Thomas Kahlenberg

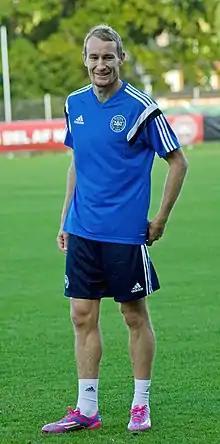
Kahlenberg training with the Denmark national team in 2014

Thomas Zeuthen Kahlenberg (born 20 March 1983) is a Danish former professional footballer who played as an attacking midfielder. He started his career with Brøndby IF, winning two Danish Superliga championships, and played abroad at French club Auxerre and German club VfL Wolfsburg. He has played 46 games and scored five goals for the Denmark national team, and represented Denmark at the 2004 European Championship, 2010 FIFA World Cup and 2012 European Championship. He was named 2004 Danish under-21 "Player of the Year".